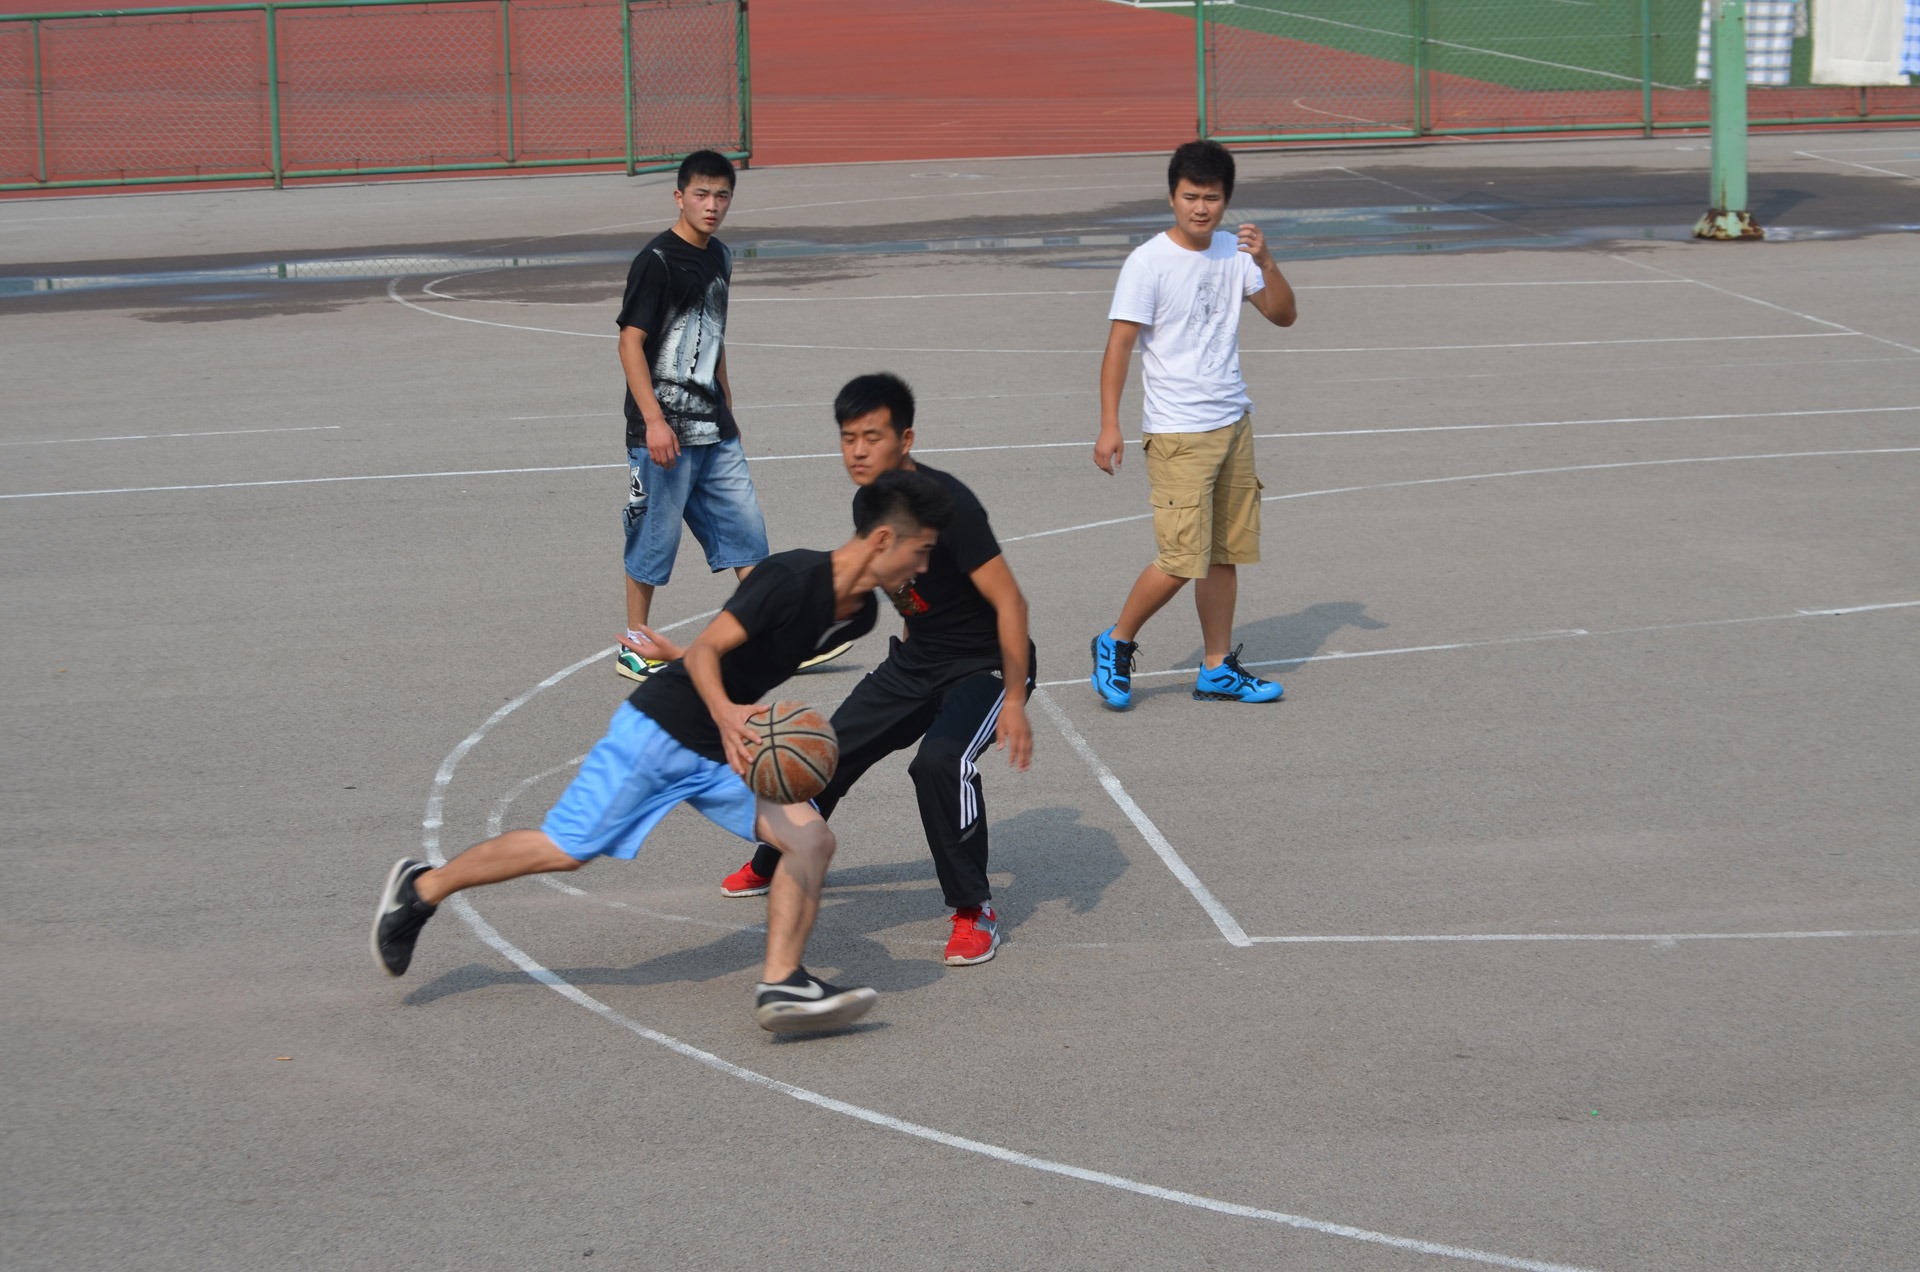
structure, sport, game, basketball, soccer, sports, playground, athletics, tournament, hoops, pick up, sport venue, competition event